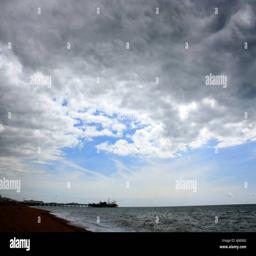
remains of old west pier in the distance with rain clouds above